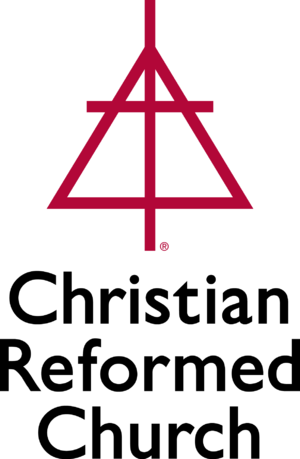
La Christian Reformed Church in North America est une Église protestante de tradition calviniste implantée aux États-Unis. Elle est née au début du XIXᵉ siècle dans l'immigration néerlandaise.